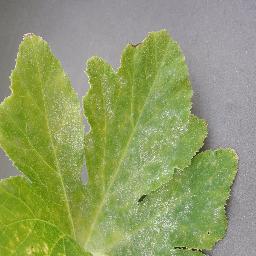
Label: Squash___Powdery_mildew